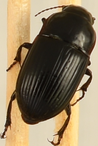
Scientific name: Euryderus grossus
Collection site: Central Plains Experimental Range NEON (CPER), plot CPER_003